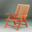
Label: chair